Diego Garcia

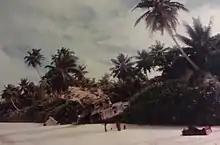
Catalina wreck on the beach

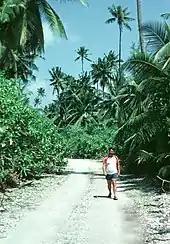
An unpaved road in Diego Garcia in the eastern restricted zone, home to the former plantations

In 1914, the island was visited by the German light cruiser halfway through its commerce-raiding cruise during the early months of World War I.